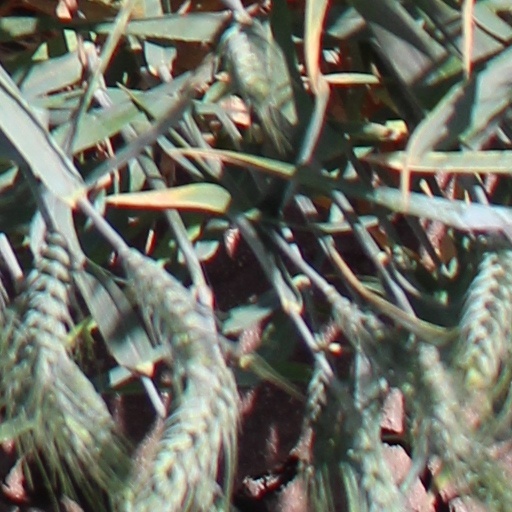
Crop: wheat